The Eye of Typhoon

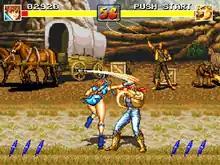
3DO Interactive Multiplayer version screenshot showcasing a match between Sauri and Roy.

Like "Fight Fever", "The Eye of Typhoon" plays similarly to other 2D versus fighting games. There are 12 playable fighters to choose from and two boss characters. The object of the game is to win two matches out of three. Each character has a set of moves in addition to two basic punches and kicks. Players also have the ability to taunt others, but unlike games such as SNK's "Art of Fighting" series, this has no effect and would actually leave the player open to attacks.